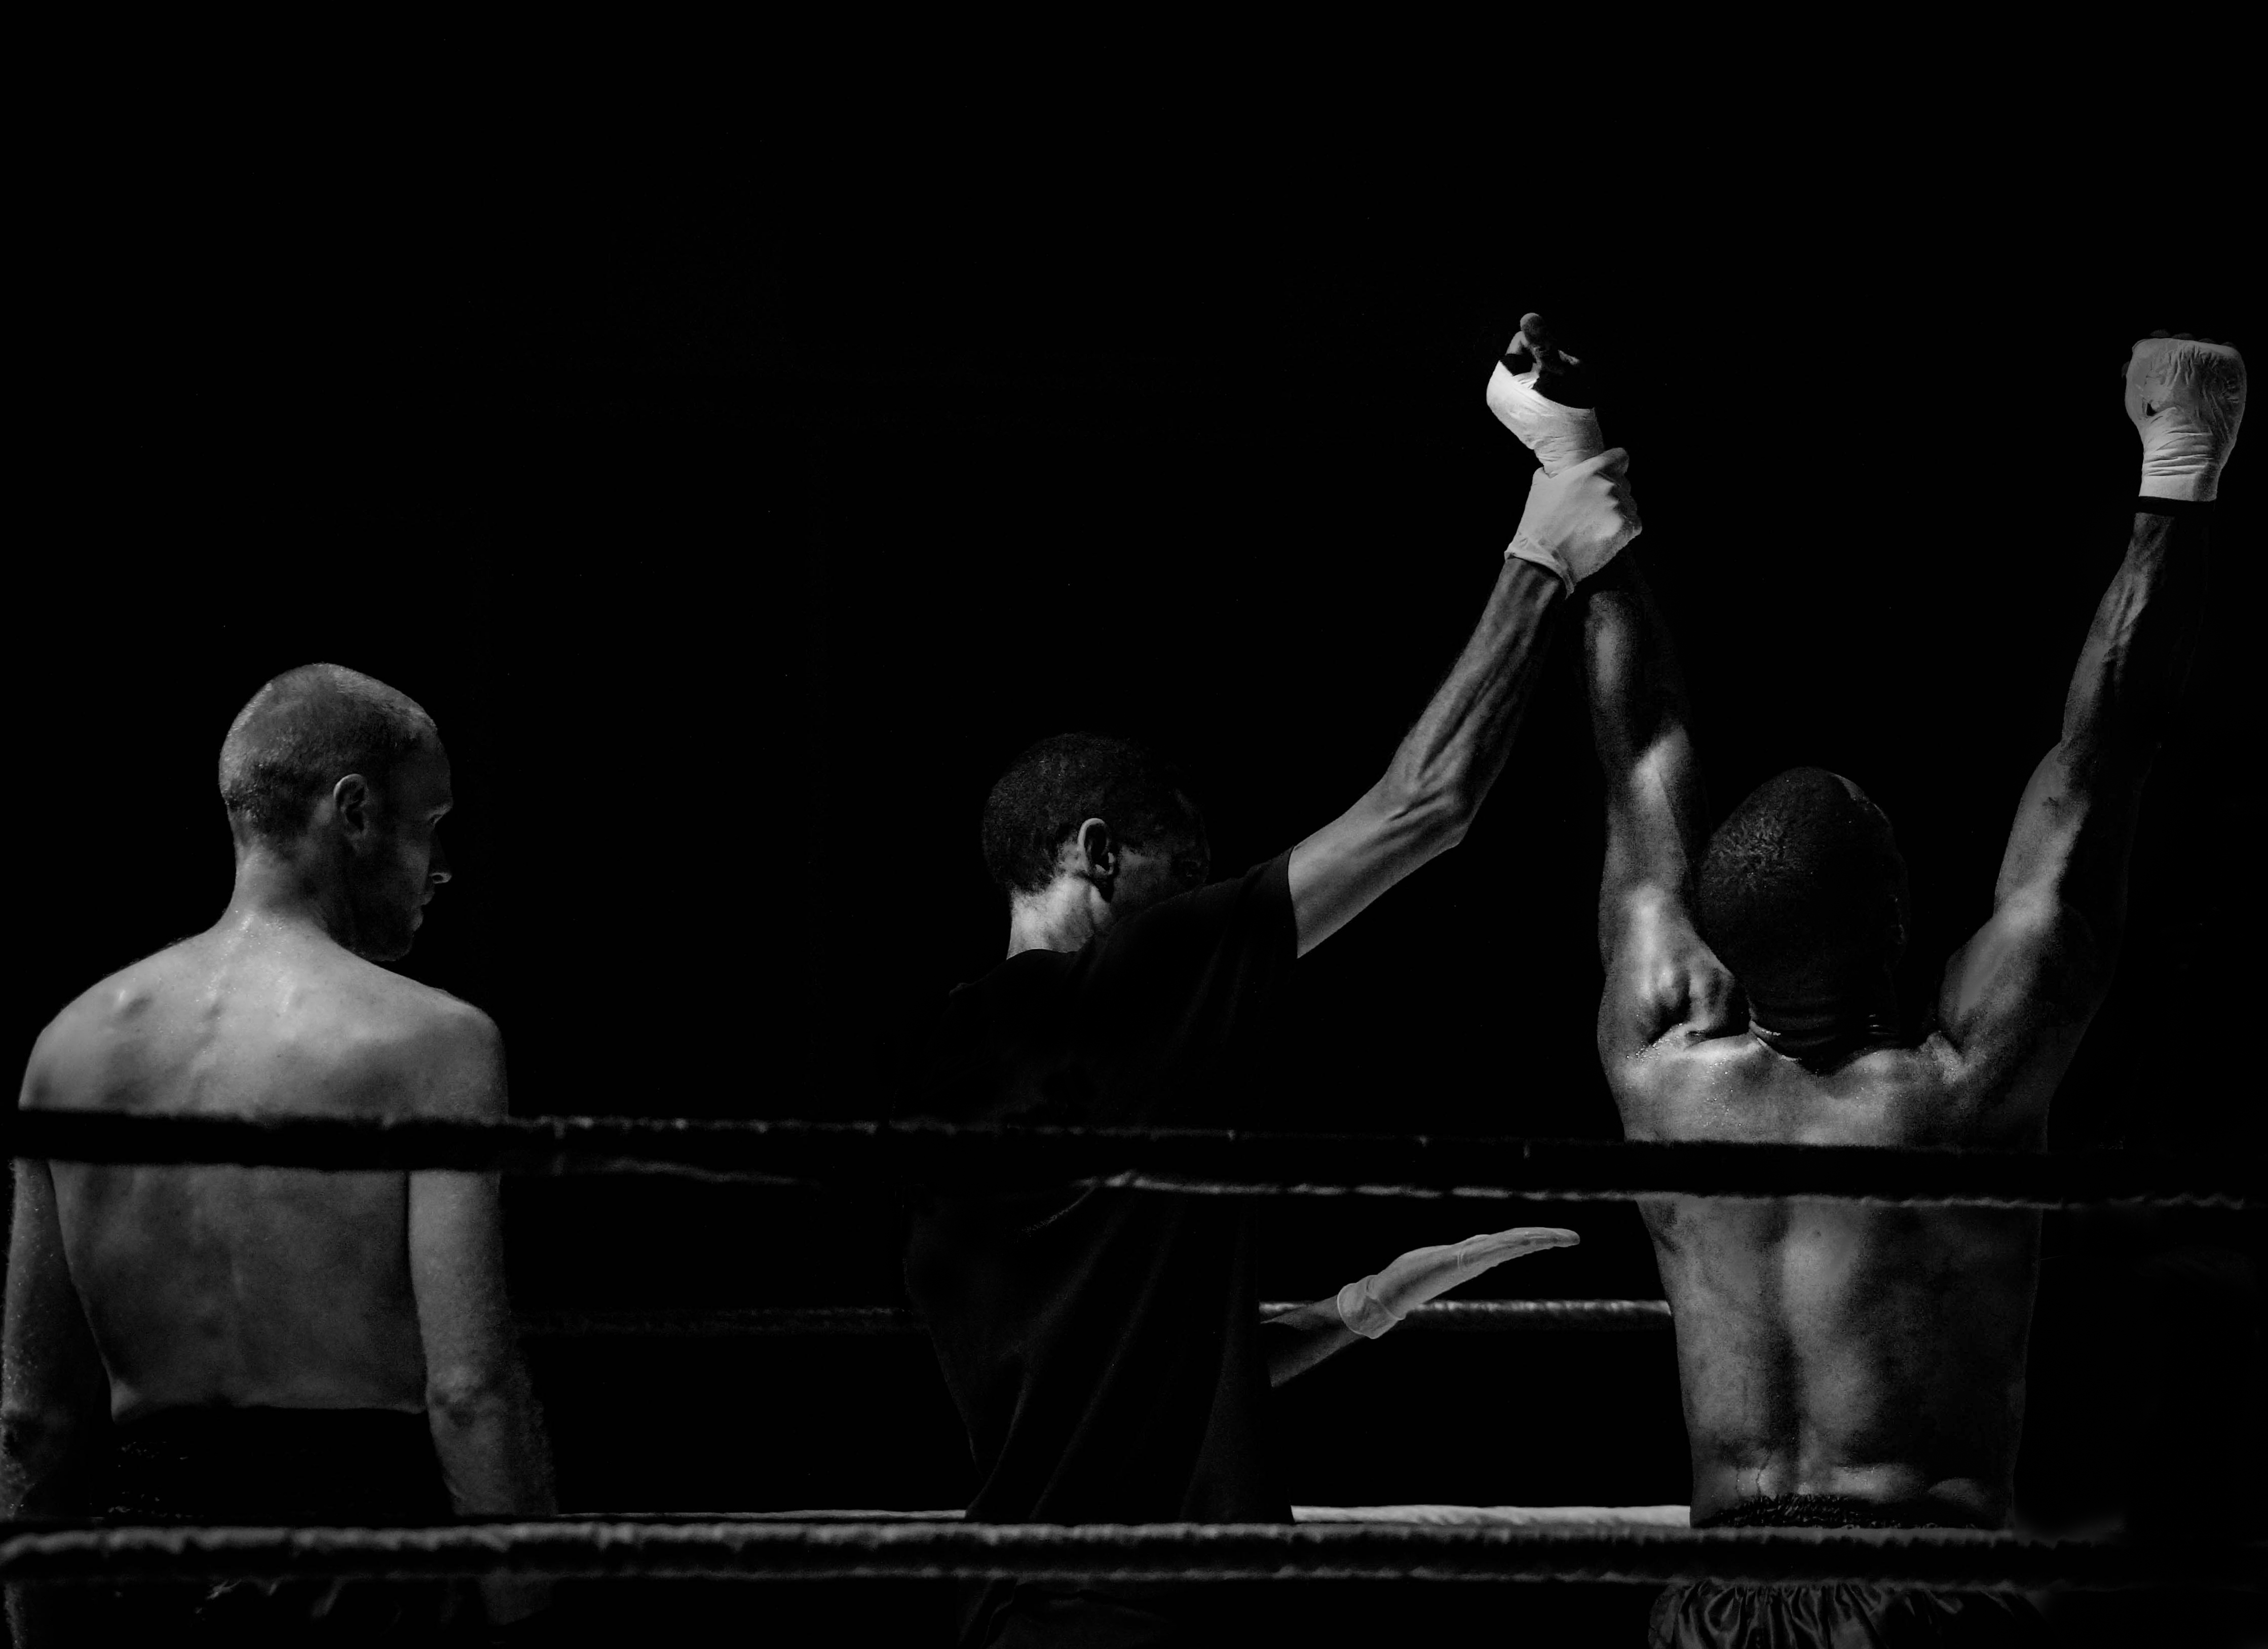
black and white, sport, contrast, darkness, black, monochrome, trainer, muscle, boxer, performance art, fight, boxing, stage, sports, coach, coaching, winner, champion, entertainment, victory, win, performing arts, choreography, kickboxing, lose, monochrome photography, loser, black wallpaper, modern dance